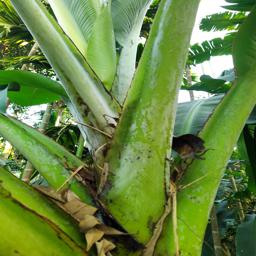
Label: JAHAJI STEM